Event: Nepal Earthquake
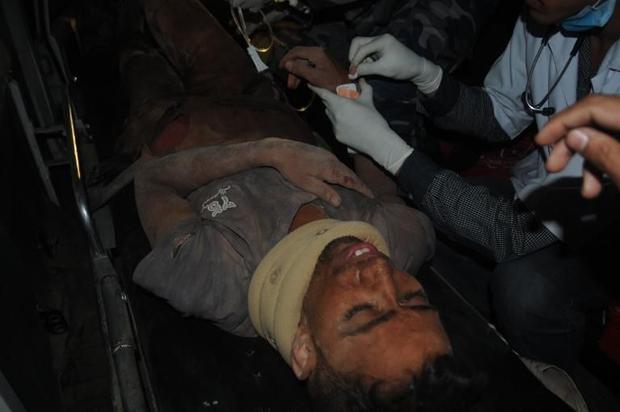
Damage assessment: damage